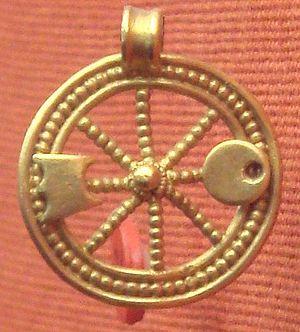
Les Lingons sont une population protohistorique ayant constitué l'un des plus anciens peuples gaulois, l'ethnogenèse du peuple Lingon participant en outre du développement socioculturel protohistorique de l'Arc alpin.